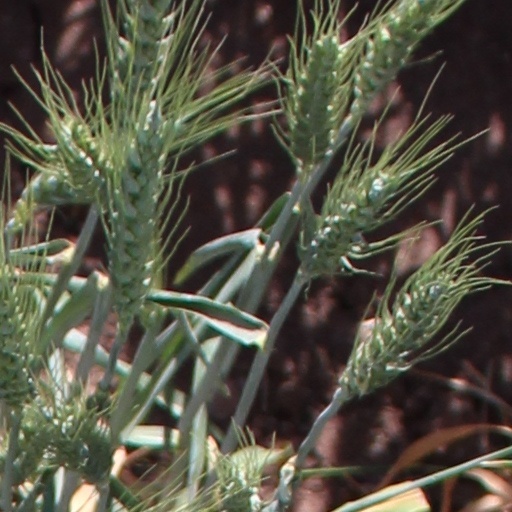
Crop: wheat